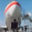
Label: airplane